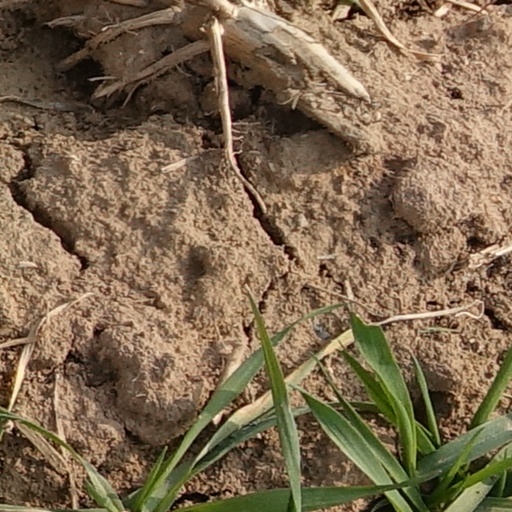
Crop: wheat